Fit for a King (band)

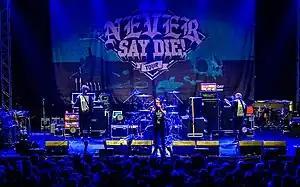
Fit for a King performing in 2015

Fit for a King, also known as FFAK, is an American metalcore band from Tyler, Texas, formed in 2007. The band comprises guitarists Bobby Lynge and Daniel Gailey, vocalist Ryan Kirby, bassist Ryan "Tuck" O'Leary, and drummer Trey Celaya. They released two independent EPs entitled "Fit for a King" in 2008 and "Awaken the Vesper" in 2009. They also released one independent album, "Descendants", in 2011. After the band signed to Solid State Records, they released six studio albums through this label: "Creation/Destruction" (2013), "Slave to Nothing" (2014), "Deathgrip" (2016), "Dark Skies" (2018), "The Path" (2020) and "The Hell We Create", which was released on October 28, 2022. In addition, a redux version of their debut studio album was released through the label in 2013.